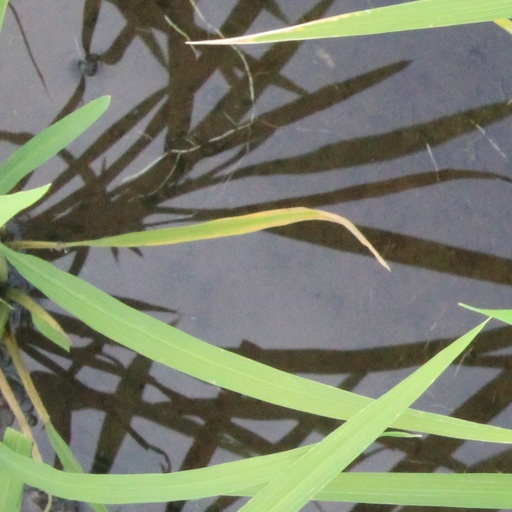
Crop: rice